Ginger ale

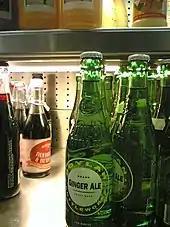
Boylan ginger ale

Ginger ale is consumed as a soft drink and a mixer in cocktails and punch. It is sometimes used by non-drinkers or in the performing arts as a non-alcoholic substitute for champagne or beer, since the beverages resemble each other in appearance. Ginger ale is also added to beer to make shandy.